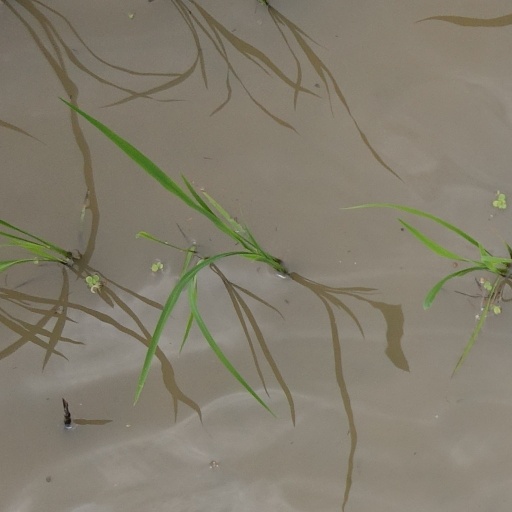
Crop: rice